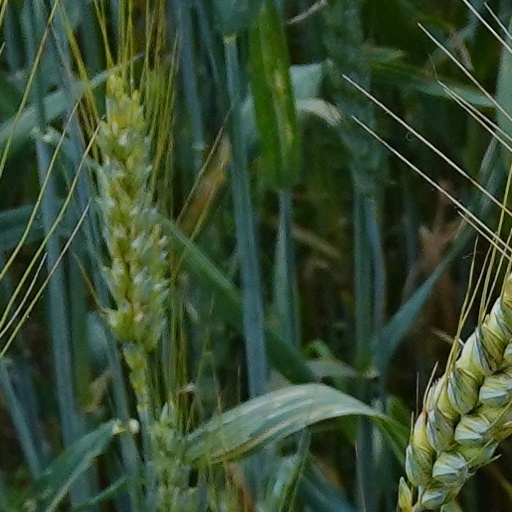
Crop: wheat